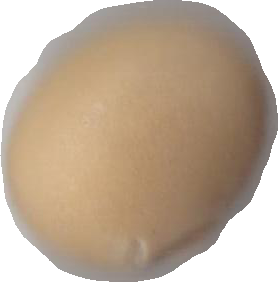
Variety: Dega